Quinten Lawrence

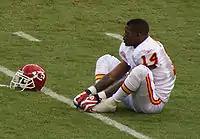
Lawrence with the Kansas City Chiefs in 2010

Quinten Louis Lawrence (born September 21, 1984) is an American former professional football wide receiver and defensive back. He was selected by the Kansas City Chiefs in the sixth round of the 2009 NFL draft. He played college football at McNeese State.